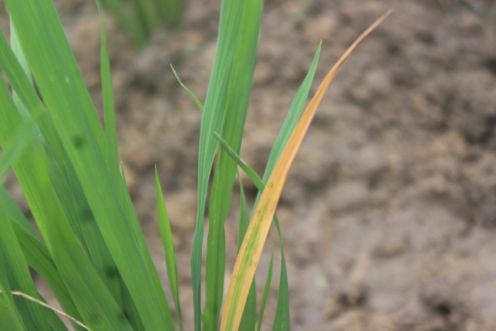
Disease: Tungro